MCW Metroliner

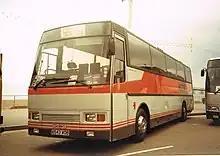
Demonstrator MCW Metroliner HR131 at the Brighton Coach Rally

Marketed by MCW as the Metro Hi-Liner, the single deck HR131 was built on an integral high-floor chassis in comparison to the original body-on-frame CR126 model. All were built with revised frontal styling that would later be introduced on the CR126. Sales of HR131 Metro Hi-Liners amounted to 21, which were built between 1983 and 1988. MCW operated the first Hi-Liner as a type demonstrator, with operators who took delivery of the Hi-Liner including seven for SBG subsidiary for Northern Scottish, six for NBC subsidiaries East Kent, East Midland and Wessex, four for Premier Travel, two for Grampian Regional Transport, and a single example for WMT Central Coachways.